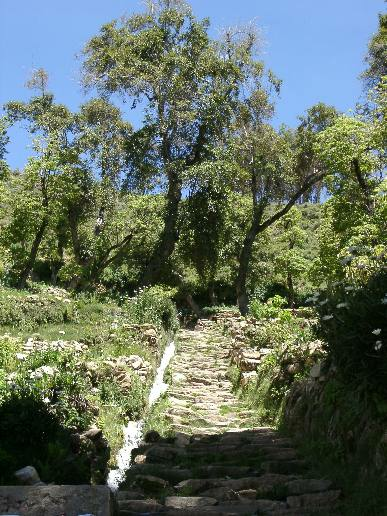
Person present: No